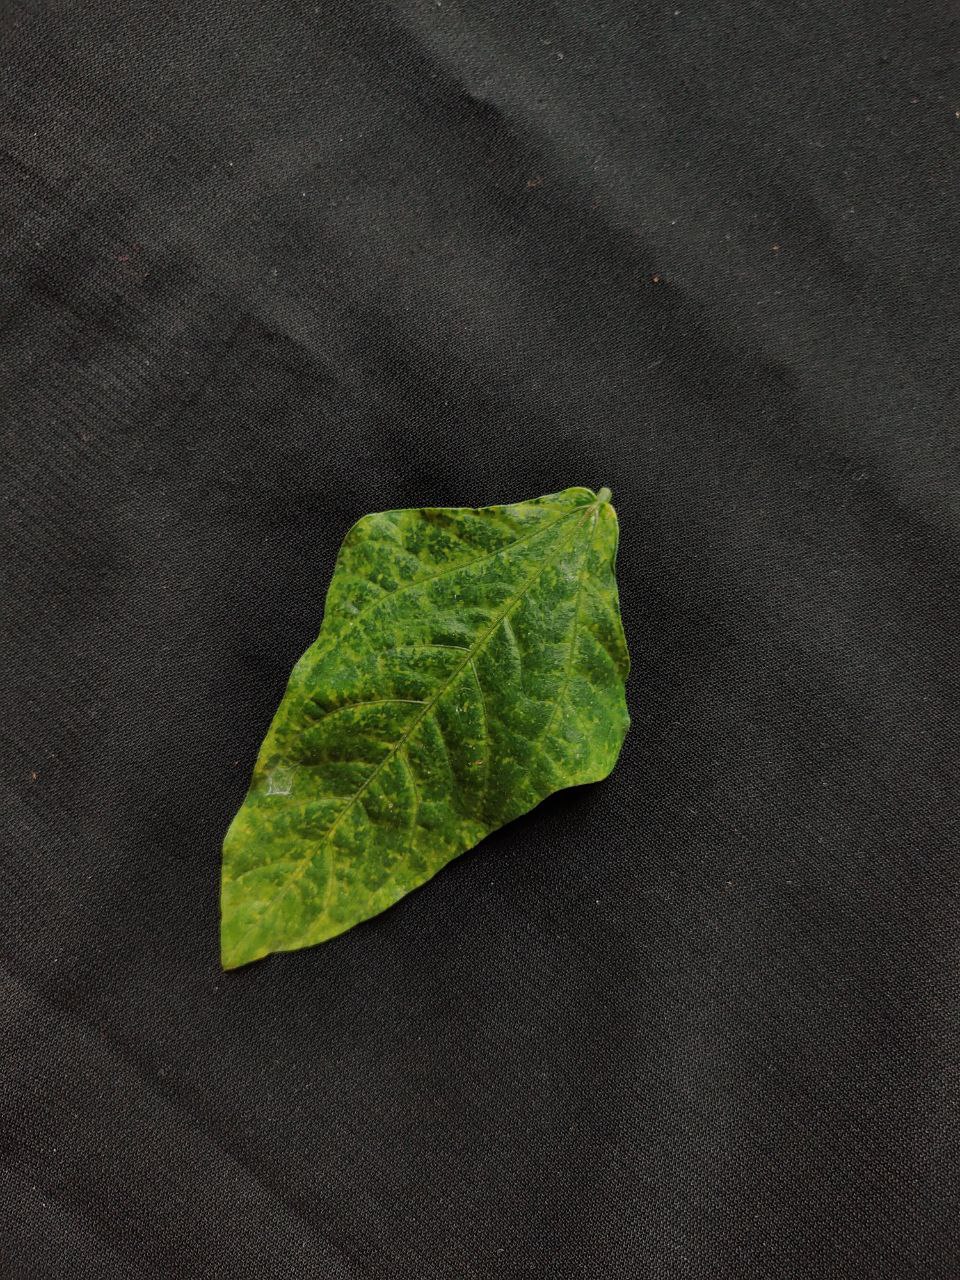
Crop: cowpea
Leaf condition: Mosaic Virus